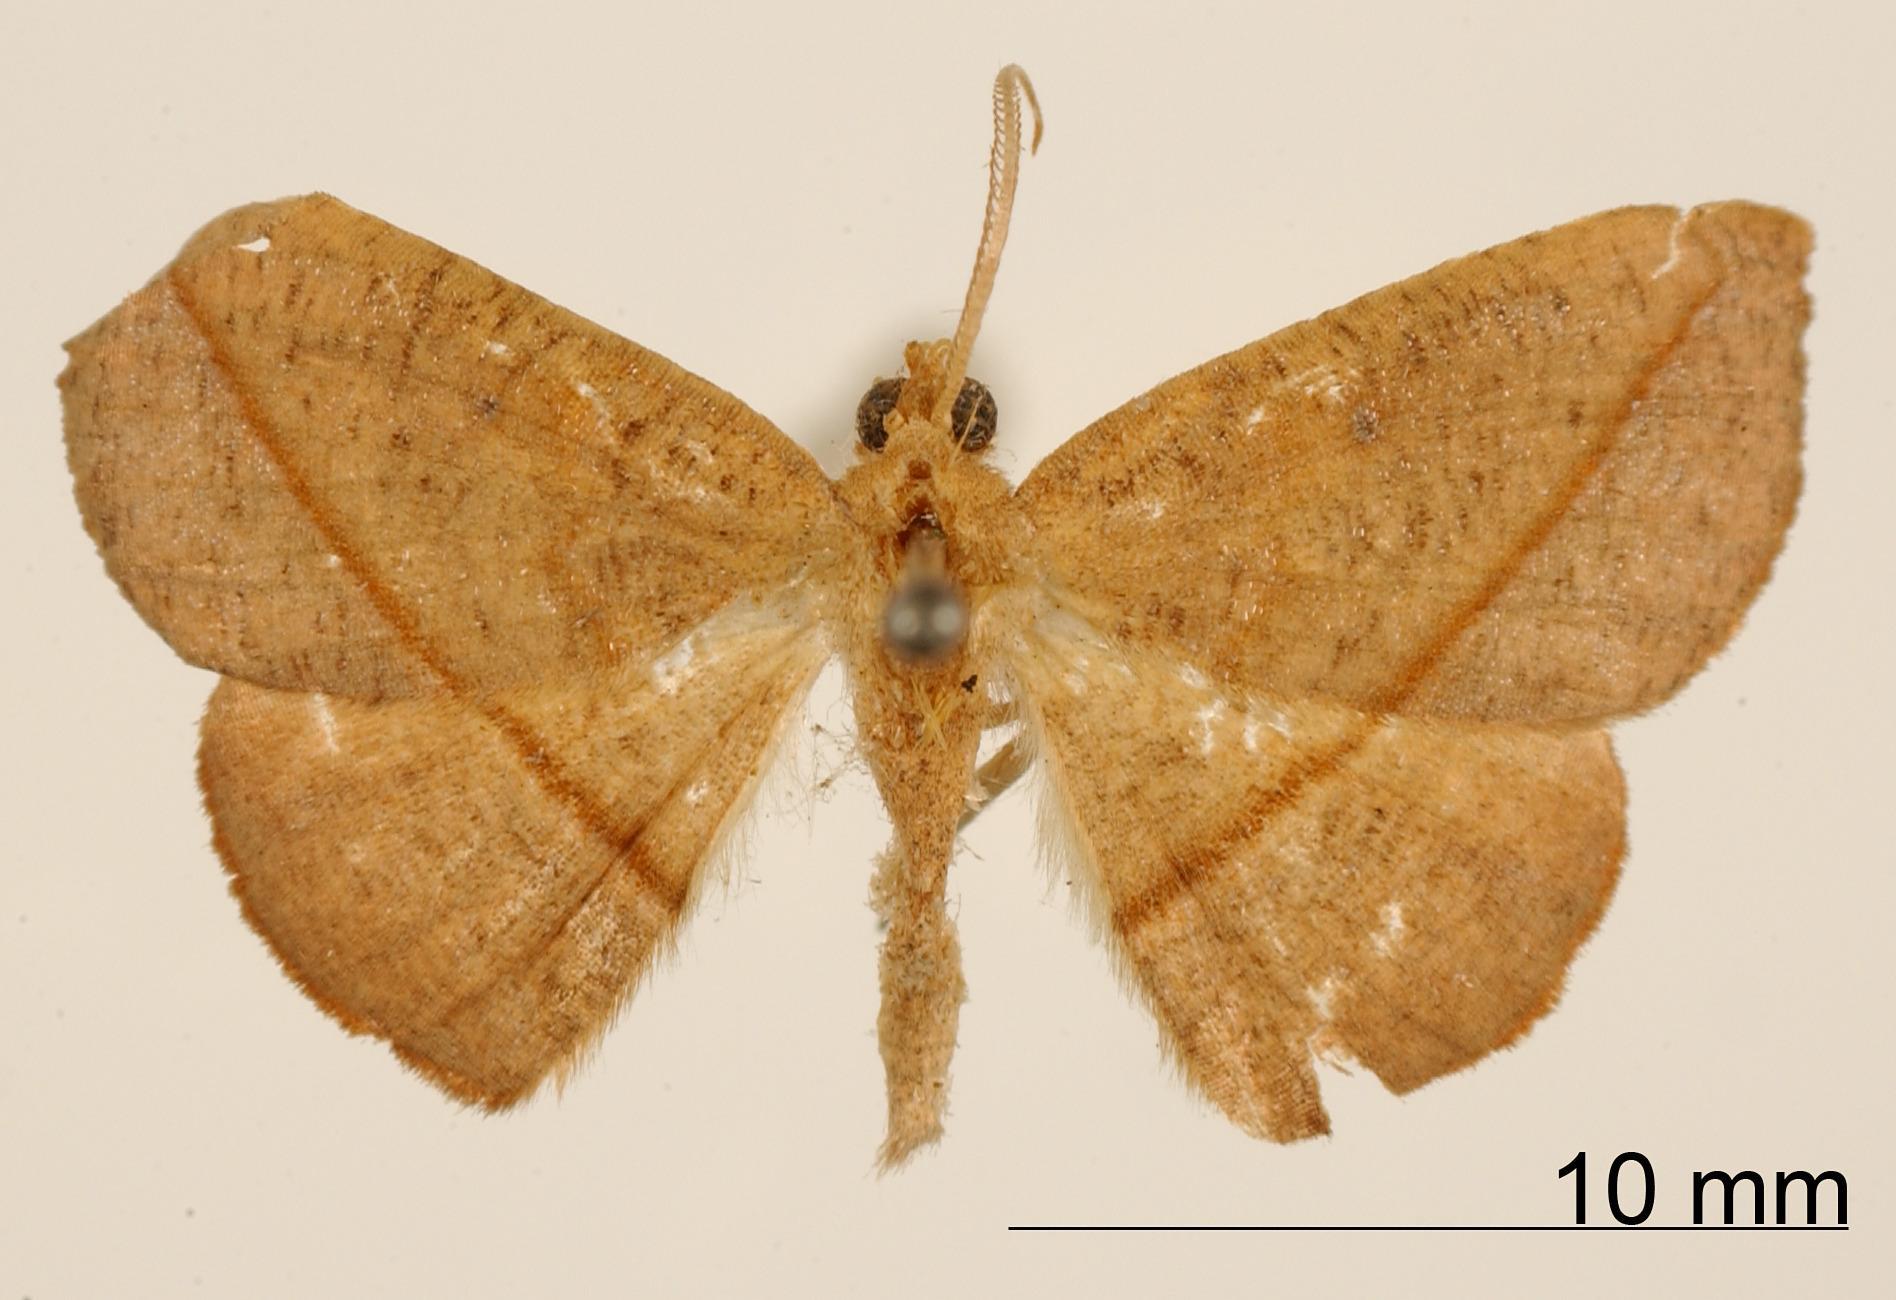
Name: Patalene sordida
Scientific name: Patalene sordida Warren, 1906
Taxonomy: Animalia, Arthropoda, Insecta, Lepidoptera, Geometridae, Ennominae
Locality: [Not Stated], Jamaica